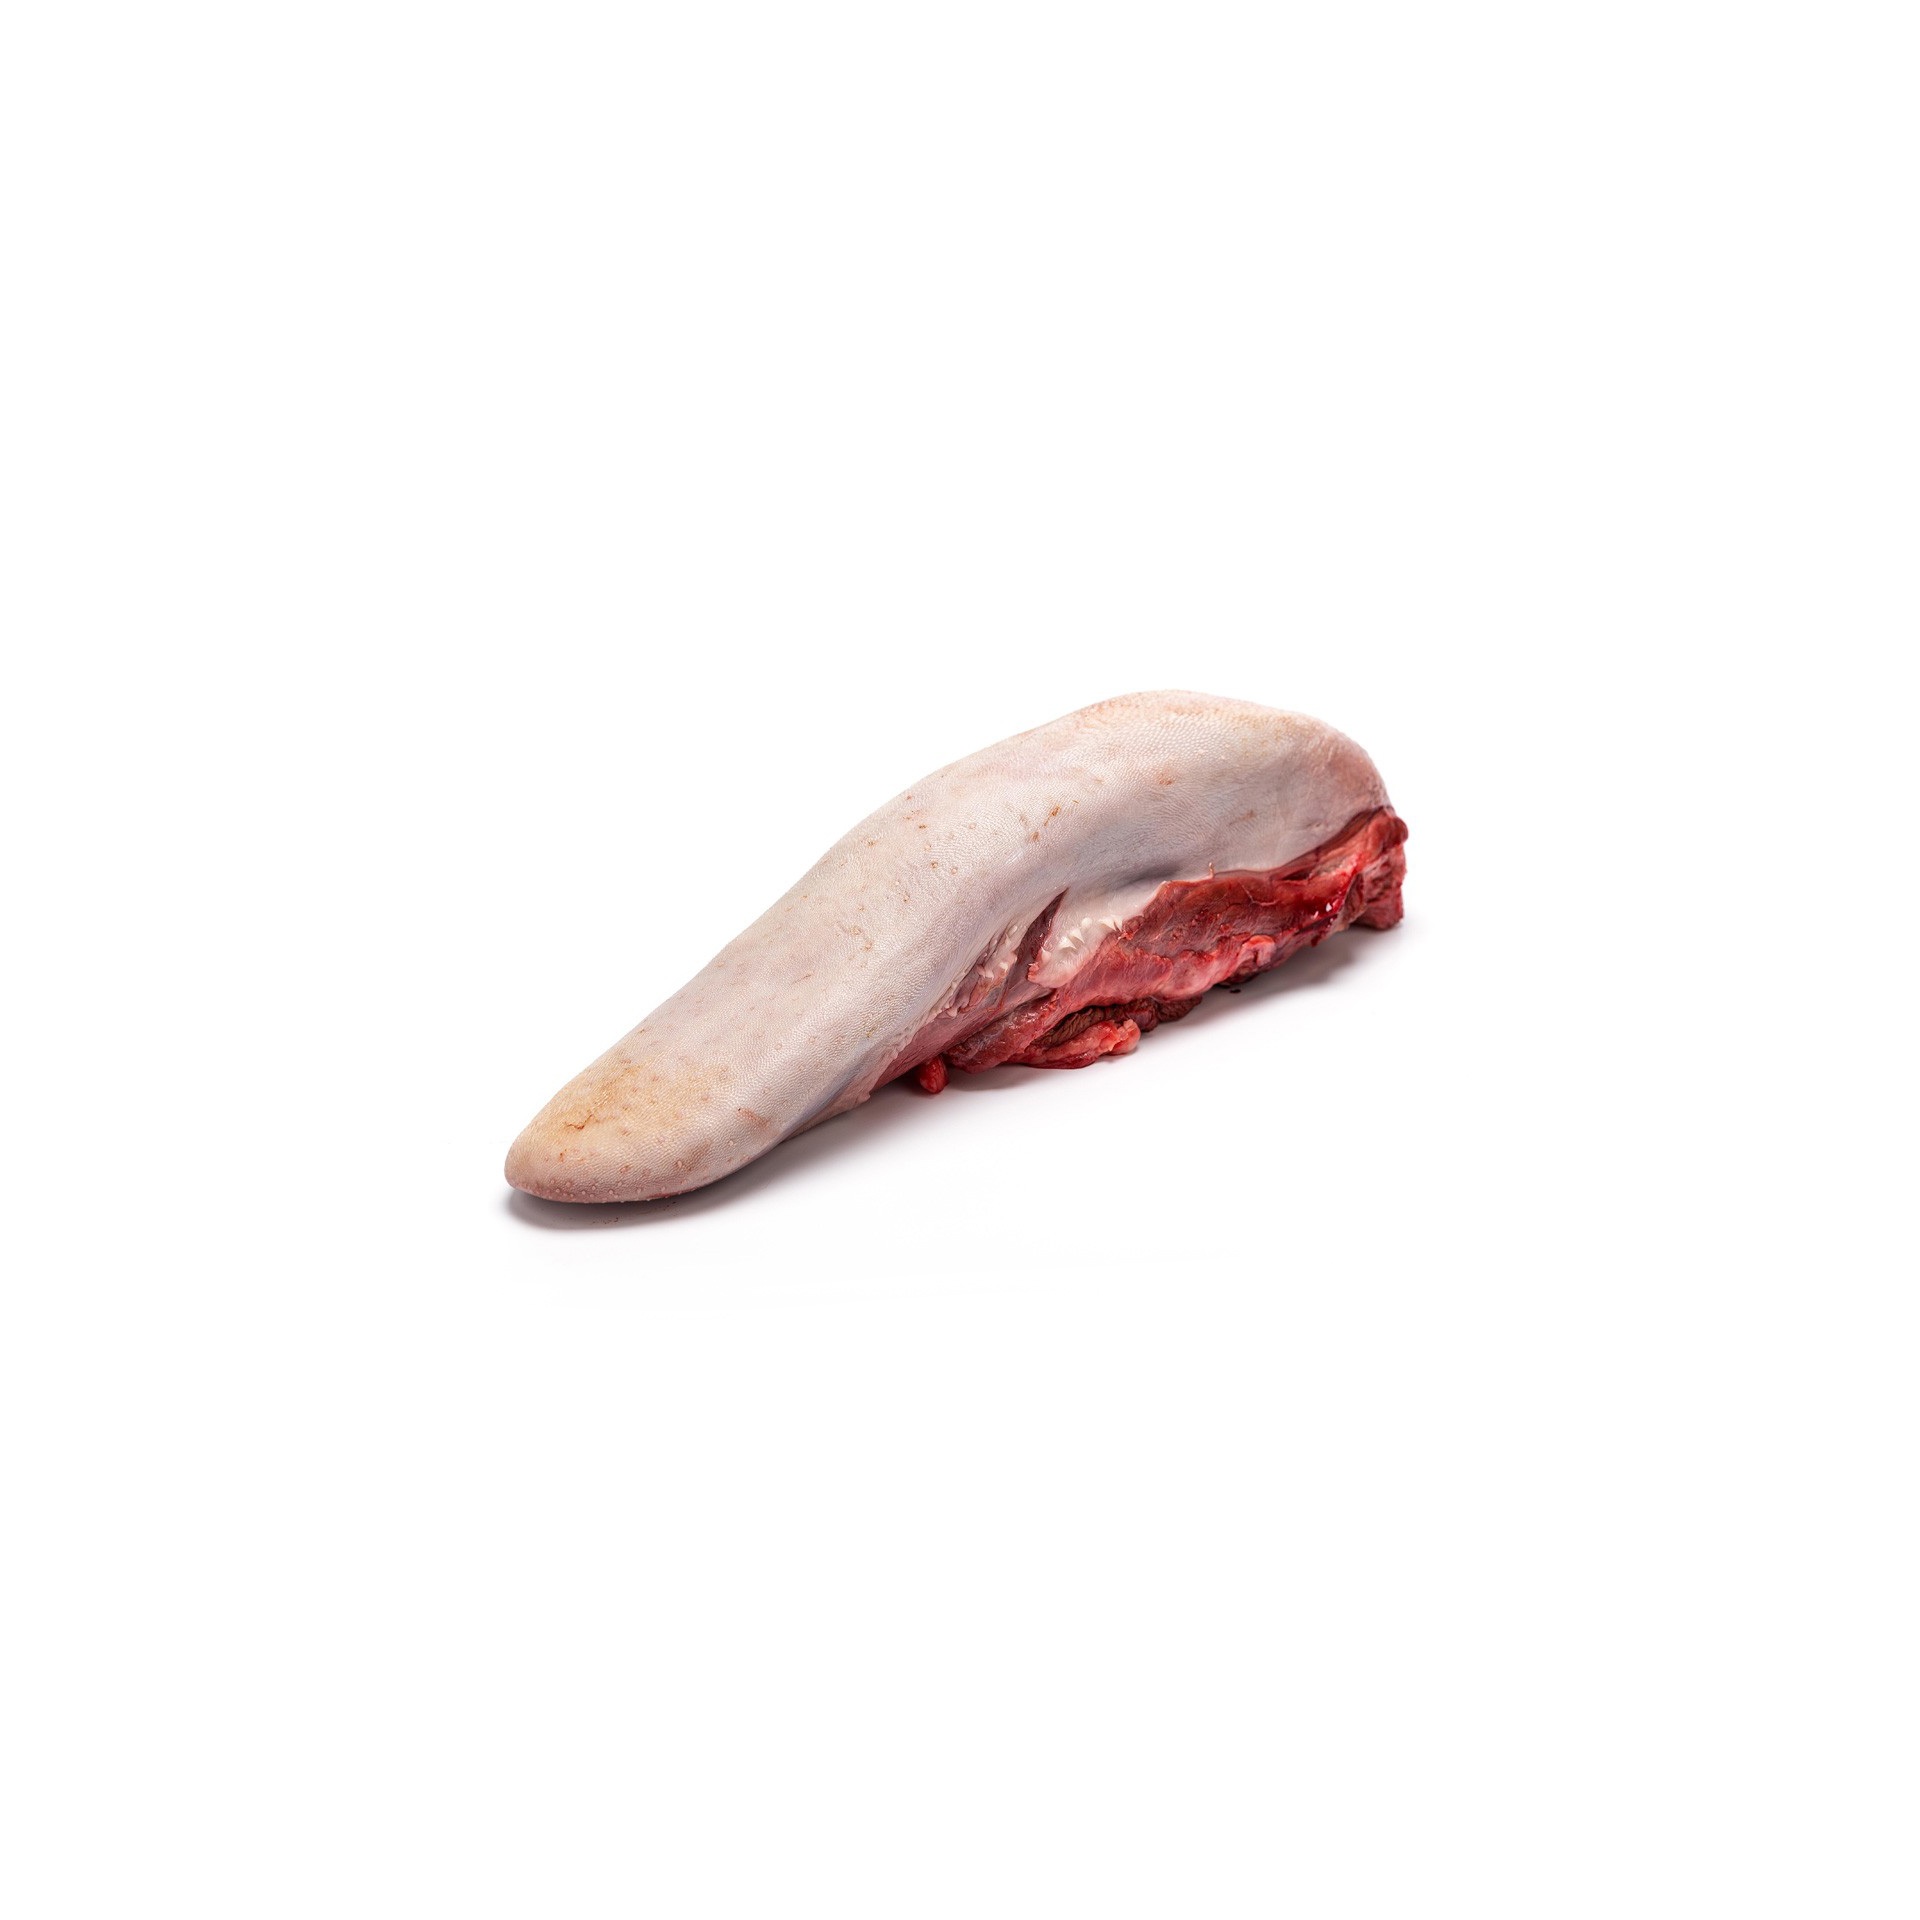
hand, leg, finger, food, produce, meat, human body, footwear, moustache, organ, tooth